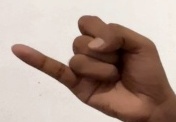
ASL sign: J